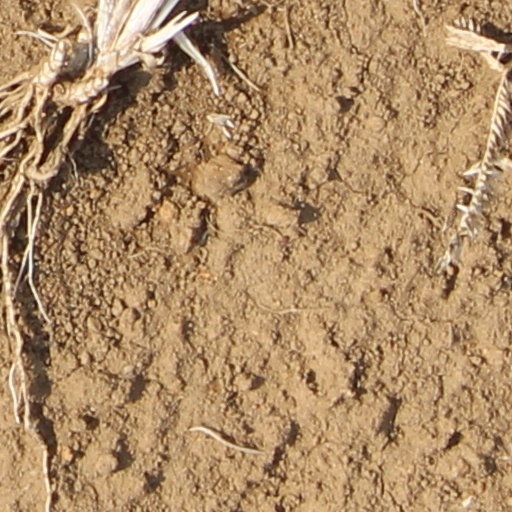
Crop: wheat